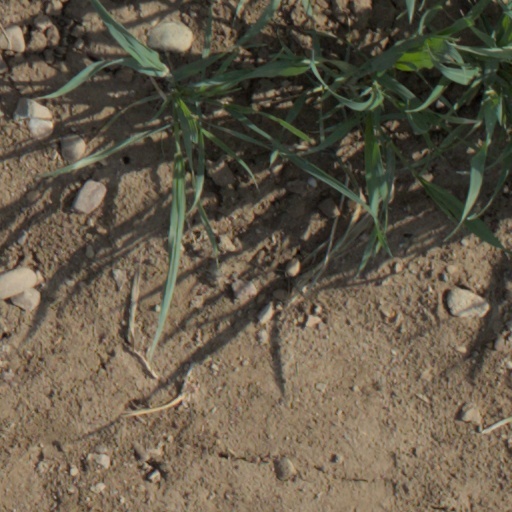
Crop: wheat